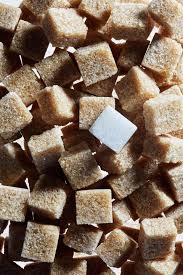
Waste category: biological